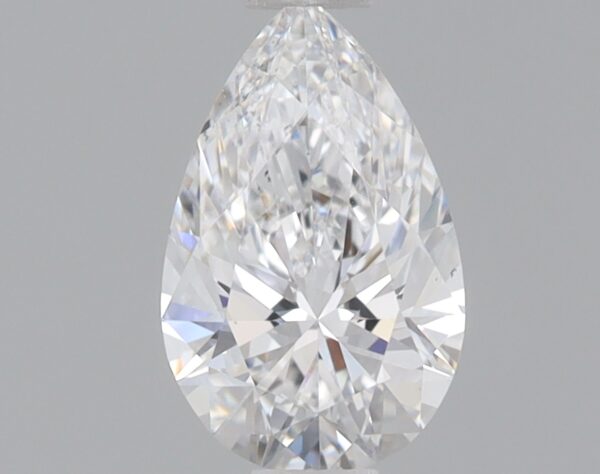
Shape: pear
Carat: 0.7
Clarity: VS2
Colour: D
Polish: EX
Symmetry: EX
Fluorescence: NONE
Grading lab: IGI
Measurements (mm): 7.9 x 4.96 x 3.09